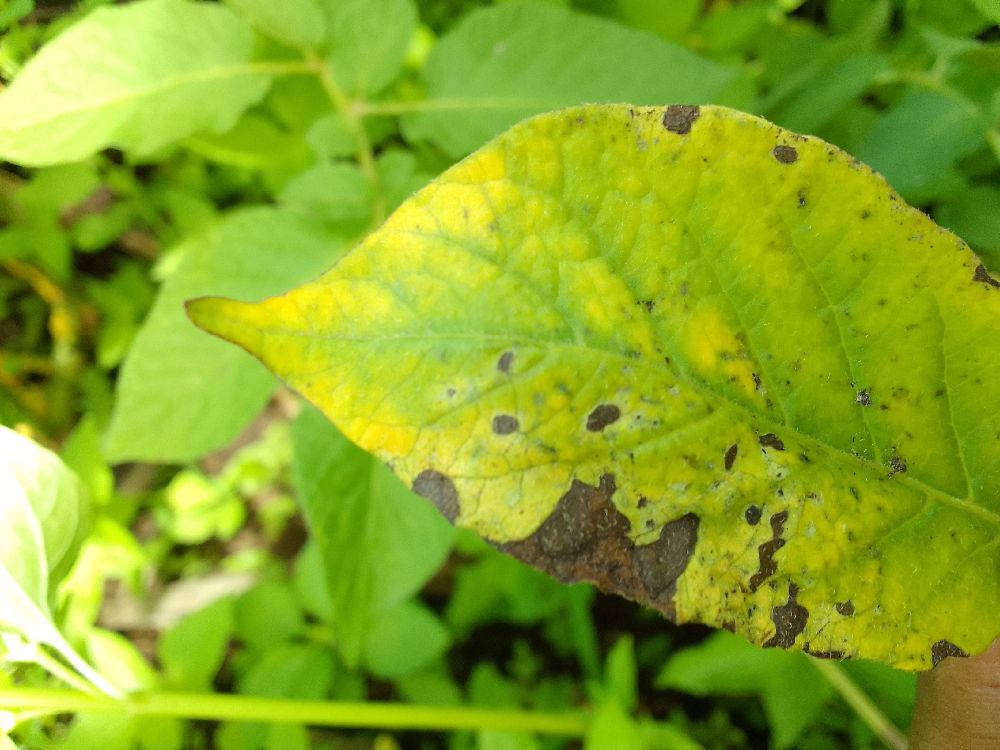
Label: Early blight